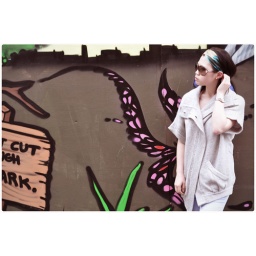
standing by a graffiti wall in Brighton